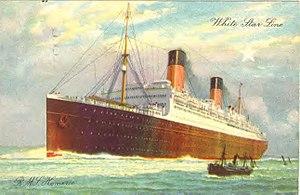
Le RMS Homeric, lancé sous le nom de Columbus est un paquebot transatlantique construit pour la Norddeutscher Lloyd et lancé en 1913 aux chantiers F. Schichau à Danzig. Le Columbus est cédé au Royaume-Uni conséquemment au traité de Versailles. Il est vendu à la White Star Line en 1920 et nommé Homeric. Son sister-ship le Hindenburg reste sous pavillon allemand et est renommé Columbus. Le RMS Homeric sert la White Star de 1922 à 1935.
L'Oceanic (III) est un paquebot avorté de la compagnie maritime britannique White Star Line. Troisième navire de la firme à porter ce nom après l'Oceanic de 1871 et celui de 1899, il est envisagé en 1926, dans l'idée de moderniser le service transatlantique de la compagnie jusque-là déséquilibré. Avec l'arrivée de Lord Kylsant à la tête de la compagnie, le projet gagne en ampleur, jusqu'à devenir celui d'un grand navire destiné à être le premier à dépasser les barres symboliques des 300 mètres et des 30 nœuds.